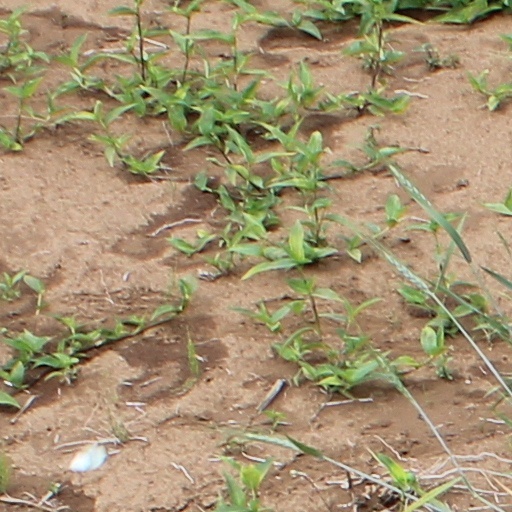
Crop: wheat